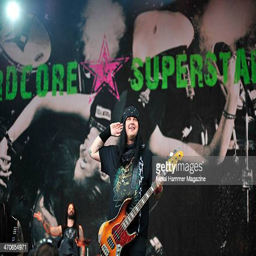
person of hard rock artist performing live at festival